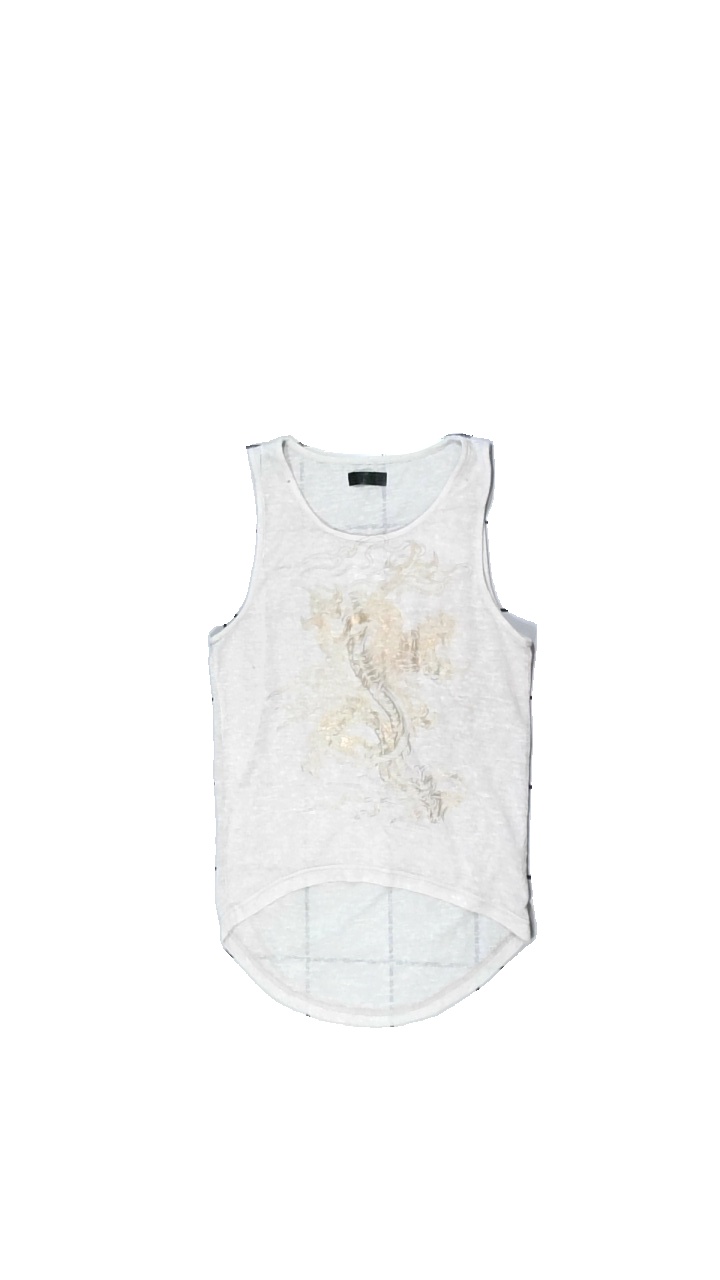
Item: Tank Top (Ladies)
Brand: East
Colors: Beige
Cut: Regular
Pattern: Other
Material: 100% polyester
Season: All
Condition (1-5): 4
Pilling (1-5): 5
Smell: Minor
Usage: Reuse
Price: <50